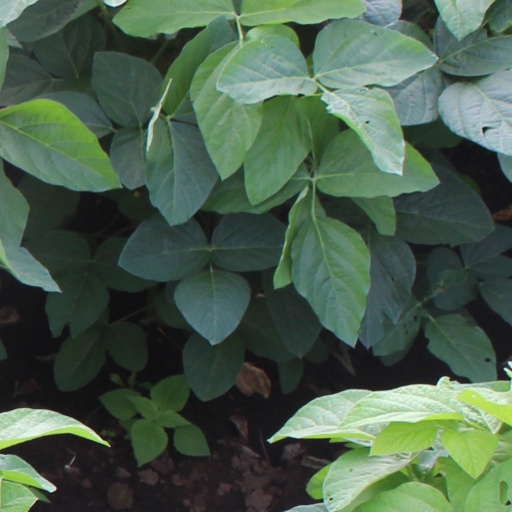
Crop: soybean